Cortlandt V. R. Schuyler

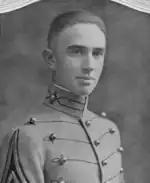
At West Point in 1922

Schuyler was a descendant of the prominent Schuyler, Van Cortlandt, and Van Rensselaer families of upstate New York. His fifth great-grandparents were Kiliaen Van Rensselaer and Maria Van Cortlandt, the daughter of Stephanus van Cortlandt and Gertrude Schuyler, a daughter of Schuyler family progenitor Philip Pieterse Schuyler.